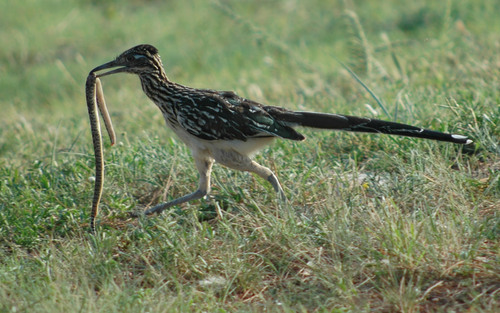
the bird is brown with a white belly and has a long tail feather.
large, thin limbed bird, off white underside, brown upper portion with scatthered white stripes, thin long bil.
this bird is black and white with long claws and a black beak.
this bird has long legs, a long tail, short brown and white wings, and a small head with a long sharp beak.
this bird is brown and white in color with a sharp beak, and brown rings.
this bird is black with white and has a long, pointy beak.
this bird has wings that are black and has a white belly
this bird has a long neck, and a very large thin, sharp beak
this bird has a very long beak and tail feathers and long legs it is black and white spotted
this bird has wings that are black and has a long neck
Species: Geococcyx